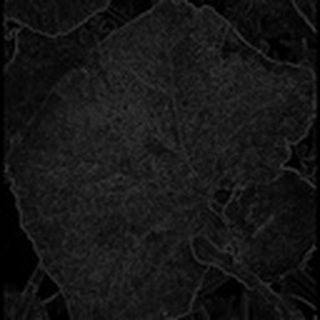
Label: cotton_powdery_mildew